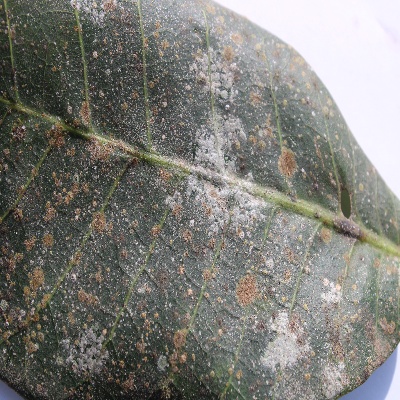
Crop: Cashew
Condition: red rust